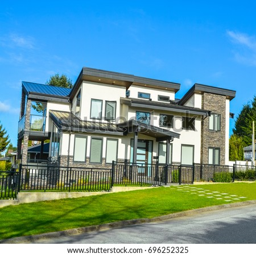
new luxury house for sale .